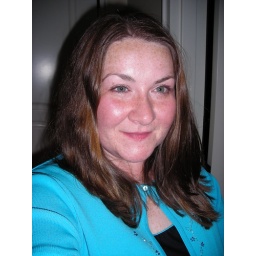
Happy in a blue dress